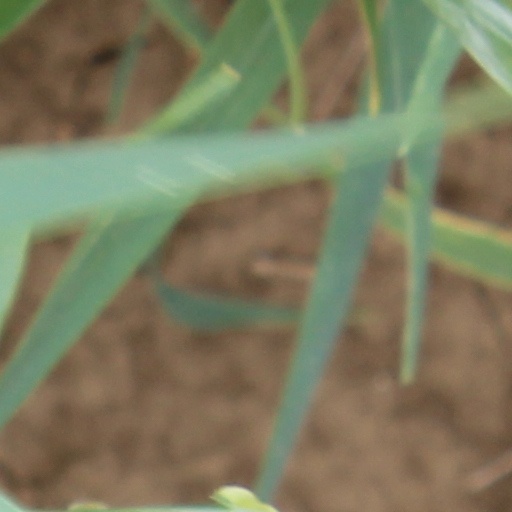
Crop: wheat